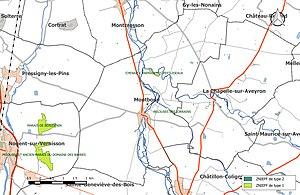
Carte des Zones naturelles d'intérêt écologique faunistique et Floristique (ZNIEFF) de la commune de fr:Montbouy.
Montbouy est une commune française, située dans le département du Loiret en région Centre-Val de Loire.